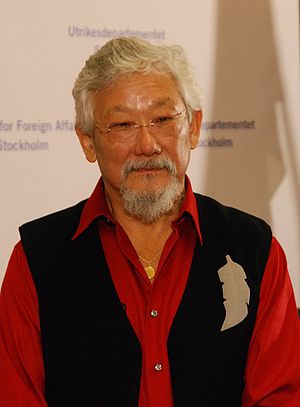
David Suzuki
David Suzuki under pressekonferencen for Right Livelihood Award i 2009
David Takayoshi Suzuki er en canadisk zoolog, universitetsprofessor, programvært og miljøforkæmper. Han er særlig kendt for sine radio- og fjernsynsprogrammer om natur og miljø.